Grey-headed woodpecker

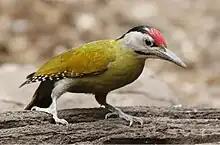
The subspecies "Picus canus hessei" has a black nape. Male in Kaeng Krachan National Park, Thailand

The eight subspecies with a black nape are treated as a separate species black-naped woodpecker ("Picus guerini") by some authorities, including the IUCN; as a group, they occur in the southeast of the range, from central China south to the Malay Peninsula and southwest to the Himalaya. As well as having a black nape, they are also darker green to brownish-green on the wings than the two grey naped northern subspecies.